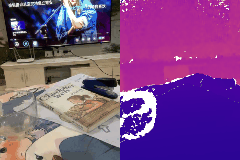
Label: book